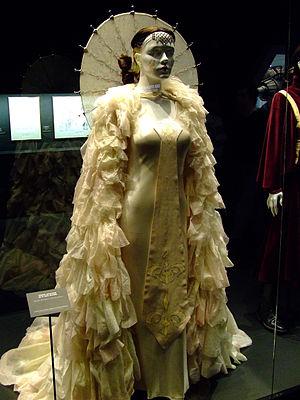
Star Wars, épisode I : La Menace fantôme est un film américain de science-fiction de type space opera sorti en 1999 écrit et réalisé par George Lucas.
Padmé Amidala est un personnage de fiction, femme politique dans la prélogie de Star Wars. Elle est interprétée par Natalie Portman.